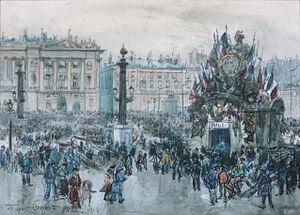
L’armistice de 1918, signé le 11 novembre 1918 à 5 h 15, met provisoirement fin aux combats de la Première Guerre mondiale, reconnaîssant de facto la victoire des Alliés et la défaite de l'Allemagne, mais il ne s'agit pas d'une capitulation au sens propre, cet armistice étant prévu pour durer 33 jours, puis il a ensuite été renouvelé.